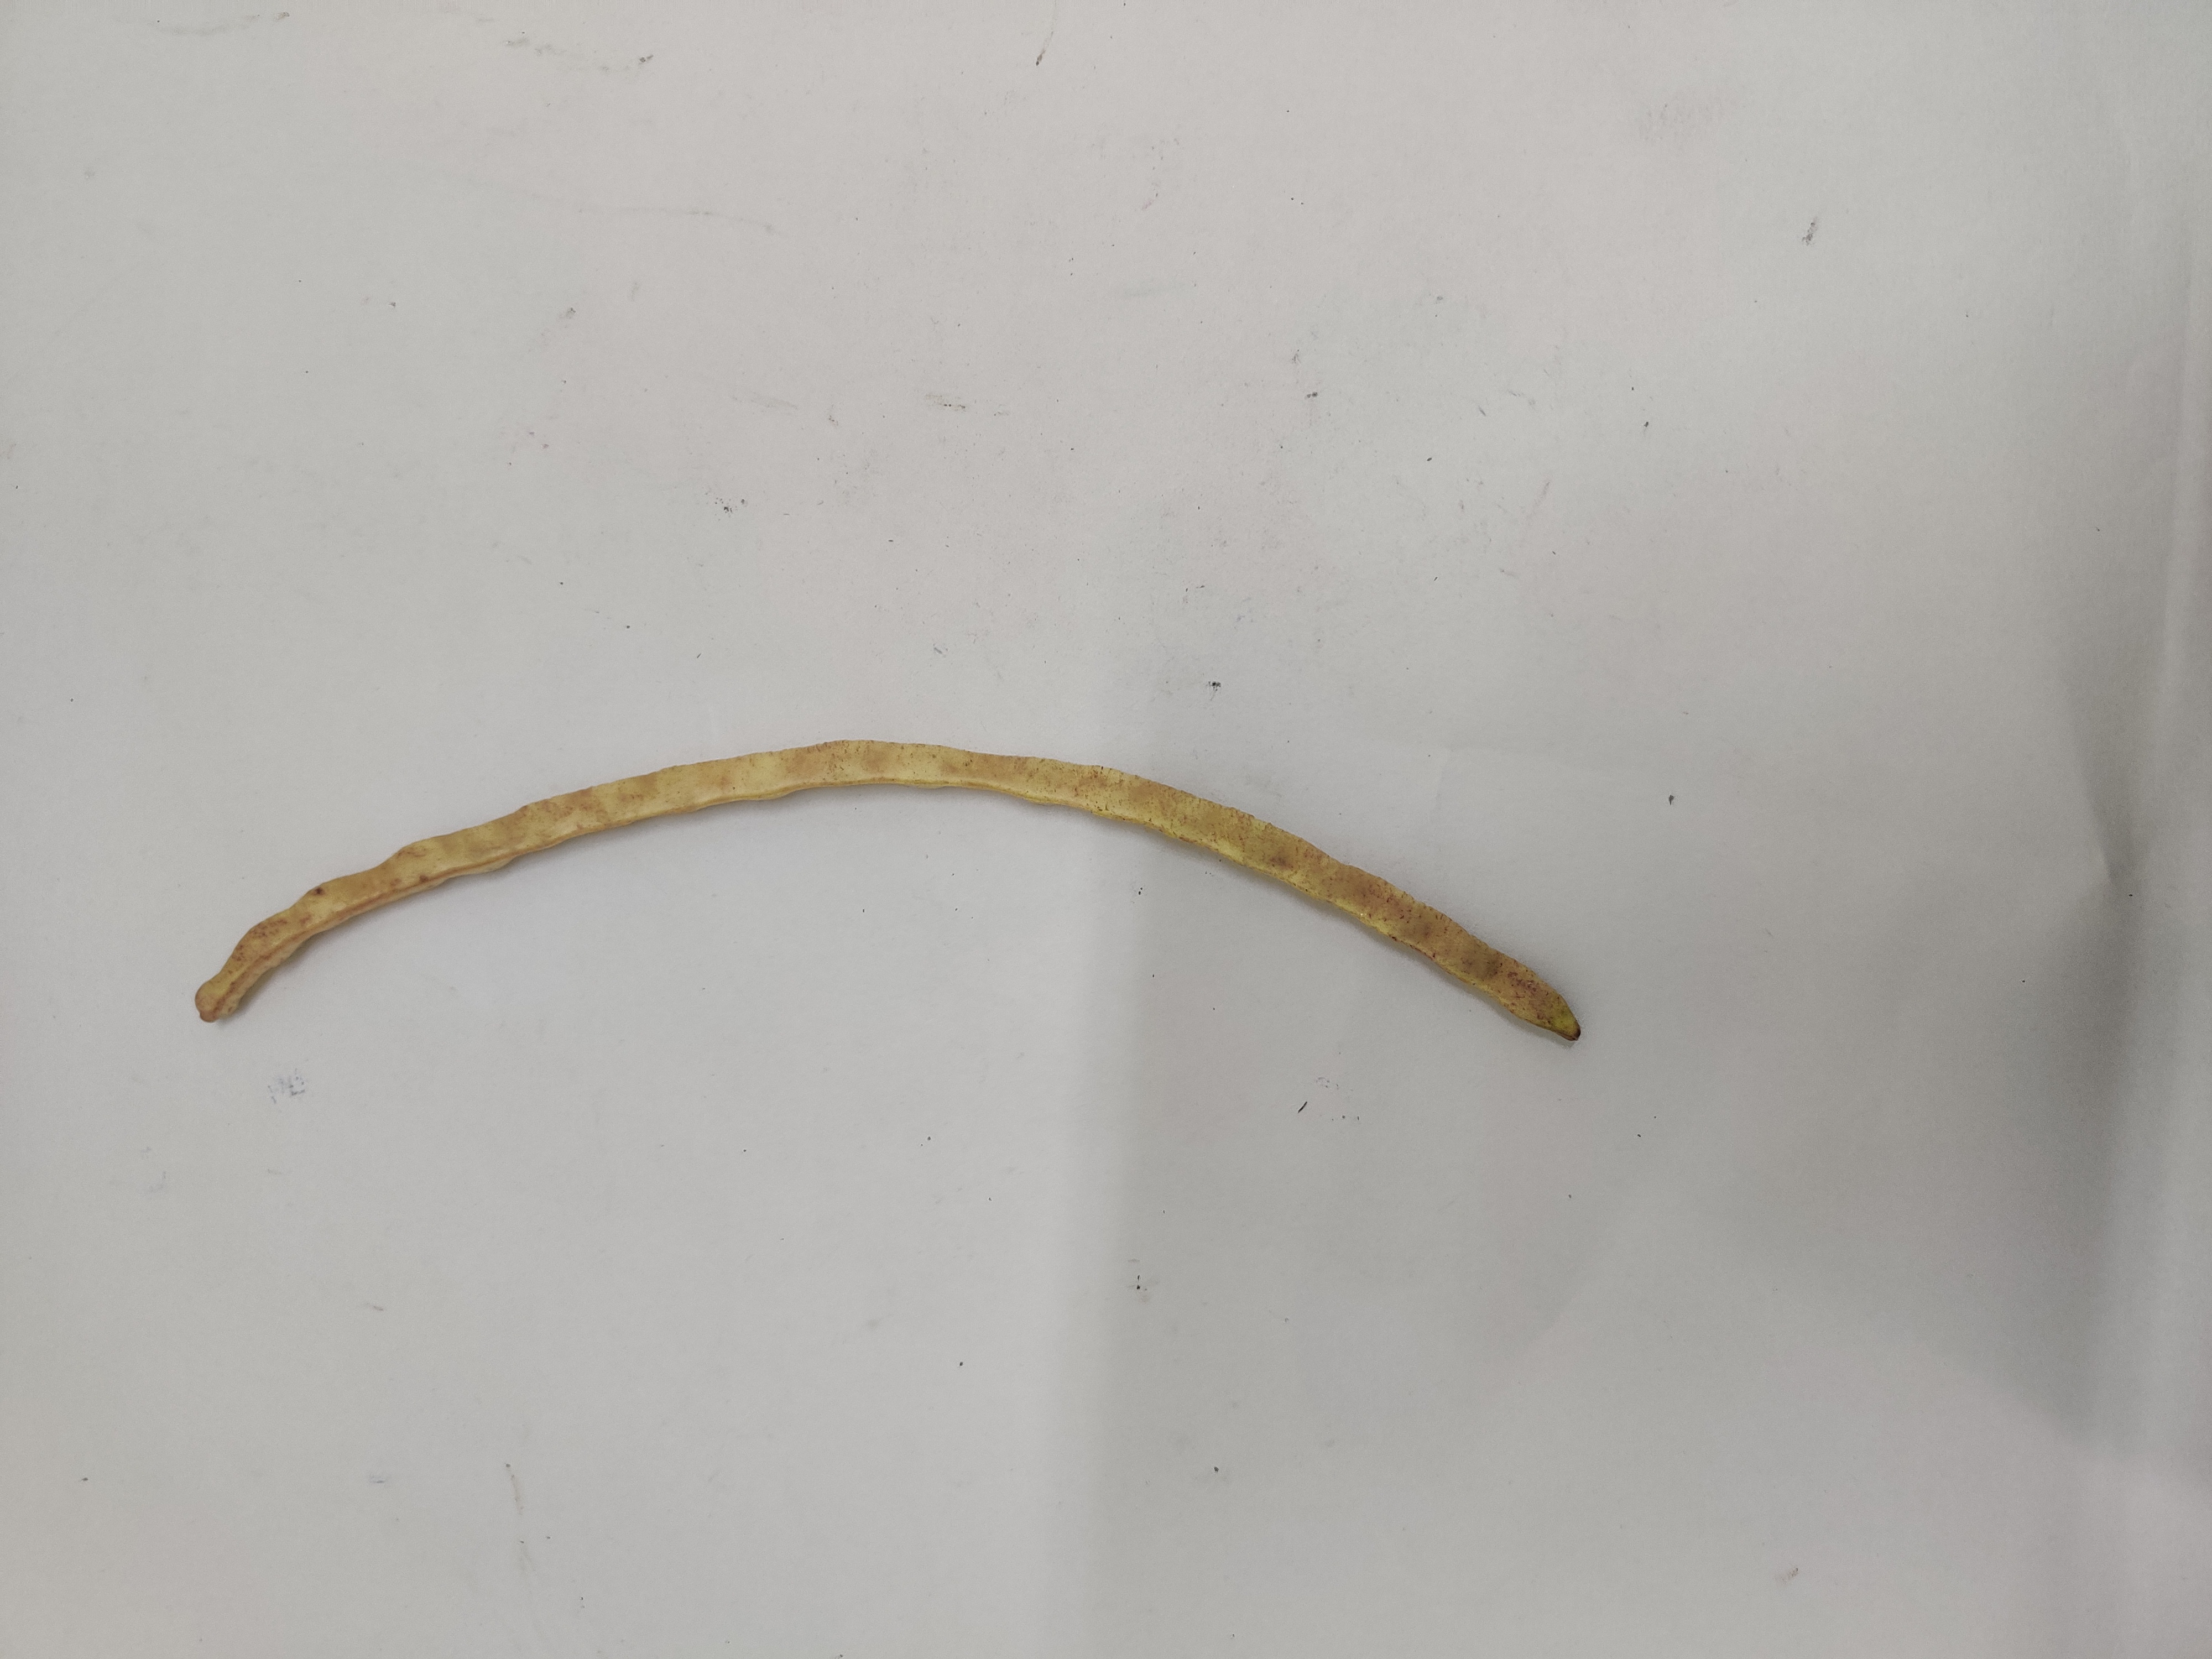
Crop: Cowpea
Condition: Severely Damaged